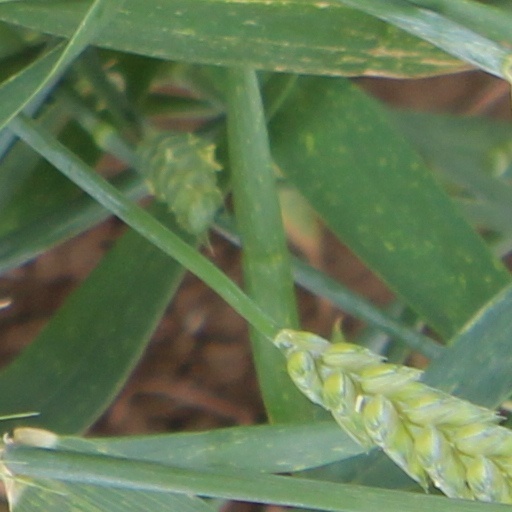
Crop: wheat